Provisional Irish Republican Army

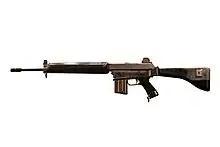
The Armalite AR-18, obtained by the IRA from the United States in the early 1970s, was a symbol of its armed campaign

In the early days of the Troubles the IRA was poorly armed: in Derry in early 1972 the IRA's weaponry consisted of six M1 carbines, two Thompson submachine guns, one or two M1 Garand rifles, and a variety of handguns. As a result of black market arms deals and donations from sympathisers, the IRA obtained a large array of weapons such as surface-to-air missiles; M60 machine guns; ArmaLite AR-18, FN FAL, AKM and M16 rifles; DShK heavy machine guns; LPO-50 flamethrowers; and Barrett M90 sniper rifles. The IRA also used a variety of bombs during its armed campaign, such as car and truck bombs, time bombs, and booby traps, using explosives including ANFO and gelignite donated by IRA supporters in the Republic of Ireland and the plastic explosive Semtex donated by the Libyan government. The IRA's engineering department also manufactured a series of improvised mortars in the Republic of Ireland, which by the 1990s were built to a standard comparable to military models. The IRA's development of mortar tactics was a response to the heavy fortifications on RUC and British Army bases; as IRA mortars generally fired indirectly they were able to bypass some perimeter security measures. The mortars used a variety of different firing mechanisms including delay timers, this combined with the disposable nature of the weapons allowed IRA volunteers to reduce the risk of being arrested at the scene.